Prise d'Orange

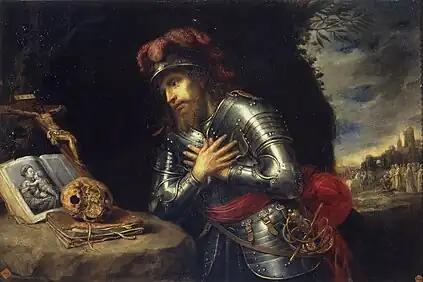
"San Guillermo de Aquitania" (1671), portrait of William of Gellone by Antonio de Pereda

Guillebert de Laon, an escaped prisoner from the walled city of Orange, visits Guillaume in Nîmes. He describes the beauties of the Saracen-held city, defended by 20,000 men and ruled by King Arragon, son of Tibaut. Guillebert also tells of Orable, queen of Orange and Tibaut's stunningly beautiful wife.